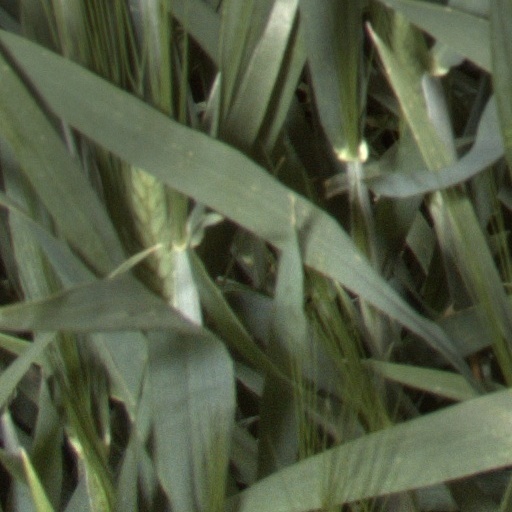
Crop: wheat